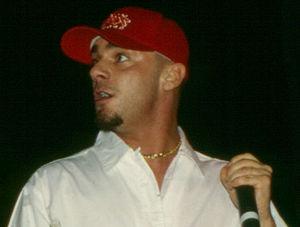
La Spaghetti Funk a eté un collectif de hip-hop italien. Il comprend J-Ax, Raptuz, Space One, Grido et DJ Zak.